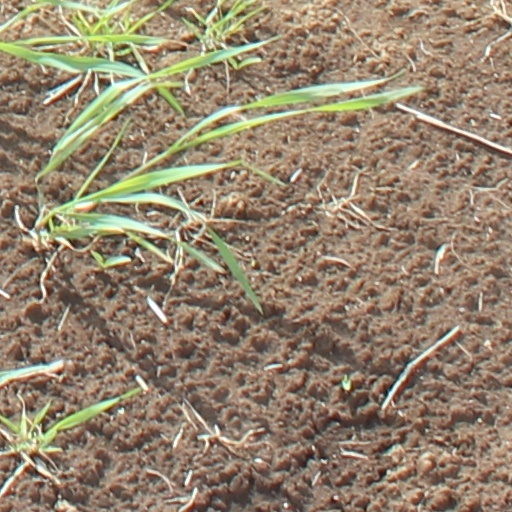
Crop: wheat